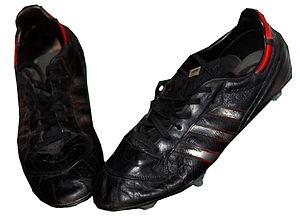
Ivan Petkov Kolev est un footballeur bulgare né le 1ᵉʳ novembre 1930 à Sofia, mort le 1ᵉʳ juillet 2005.